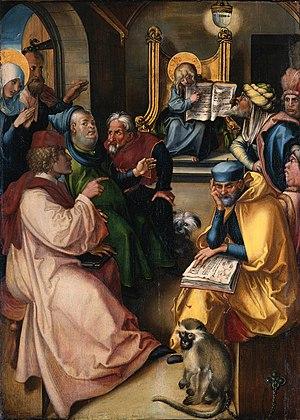
Les Évangiles de l'enfance sont des textes qui racontent la conception, la naissance et l'enfance de Jésus de Nazareth. Il s'agit des deux premiers chapitres de l'Évangile selon Luc et selon Matthieu, qui ne sont pas antérieurs à la fin du Iᵉʳ siècle, et de certains ouvrages plus tardifs de la littérature apocryphe parmi lesquels, pour les plus anciens, on trouve le Protévangile de Jacques, l'Ascension d'Isaïe, l'Évangile de l'enfance selon Thomas et l'Apocalypse d'Adam, ou encore l'Évangile arabe et arménien de l'Enfance, les Odes de Salomon, les Actes de Pierre et l'Épître des Apôtres.
Jésus parmi les docteurs, également appelé le recouvrement de Jésus au Temple, la découverte de Jésus dans le Temple ou encore les retrouvailles au Temple, est un épisode du début de la vie de Jésus représenté dans l'Évangile selon Luc. Il est le seul événement de la fin de l'enfance de Jésus mentionné dans un Évangile.
Jésus parmi les docteurs est une œuvre réalisée par Albrecht Dürer en 1506, lors de son séjour à Venise. Cette huile sur panneau de peuplier est actuellement conservée au musée Thyssen-Bornemisza, à Madrid. Le tableau représente un épisode de l'Évangile selon Luc au cours duquel Jésus de Nazareth, âgé d'une douzaine d'années, échappe à la surveillance de sa famille et se rend au Temple de Jérusalem, où son savoir impressionne les « docteurs de la Loi ».